Ivica Olić

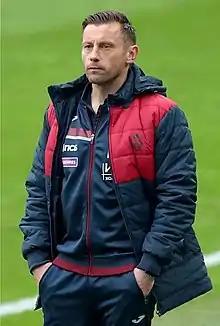
Olić coaching CSKA Moscow in 2021

Ivica Olić (born 14 September 1979) is a Croatian professional football manager and former player who is an assistant coach of the Croatia national team.